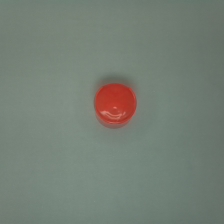
Color: red/orange/pink/fuchsia/brown
Cap type: disc/press top cap